S. N. Goenka

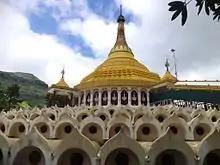
Pagoda at Dhamma Giri Meditation Centre, Igatpuri, which was founded by Goenka in 1976.

In 1969, Goenka was authorised to teach by Sayagyi U Ba Khin, who died in 1971. He left his business to his family and moved to India, where he started his first Vipassana meditation centre at Kusum Nagar in Hyderabad. Seven years later, in 1976, he opened his next meditation centre, Dhamma Giri, in Igatpuri near Nashik, Maharashtra. He taught meditation on his own until 1982, and then started training assistant teachers. He established the Vipassana Research Institute at Dhamma Giri in 1985.